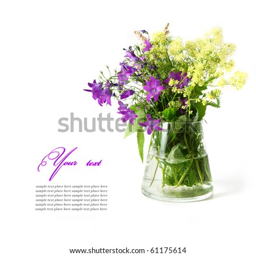
bouquet of wild flowers on a white background